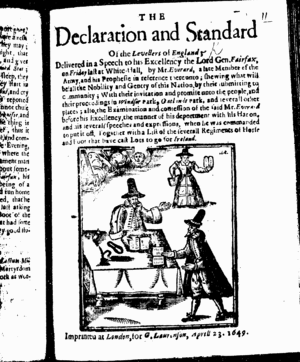
Les Bêcheux, ou Piocheurs, sont une faction protestante de la Première Révolution anglaise, fondée en 1649 par Gerrard Winstanley. Se faisant appeler Vrais Niveleurs à leurs débuts, le public finit par les baptiser « Bêcheux », Diggers, en raison du mode de vie qu'ils prônaient. Il s'agit du plus ancien collectif de squatteurs connu à ce jour et considéré comme précurseur de l'anarchisme moderne.
La New Model Army est une armée de la Première Révolution anglaise. C'est en 1645 que le Parlement anglais charge Oliver Cromwell d'organiser une armée sur le modèle de ses propres troupes. C'est donc une « armée parlementaire ». Contrairement à la plupart des armées de l'époque, ses dirigeants et ses membres sont des soldats professionnels plutôt que des aristocrates. Sir Thomas Fairfax en a le commandement général, et Oliver Cromwell se voit confier la cavalerie, connue sous le nom des Ironsides.